Felicity Tree

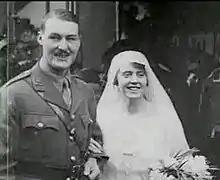
Felicity Tree at her wedding to Sir Geoffrey Cory-Wright in 1915

Felicity Constance Tree, Lady Cory-Wright, (7 December 1894 – 15 September 1978) was an English baronetess and high society figure. A daughter of the actors Sir Herbert Beerbohm Tree and Helen Maud Holt, she appeared regularly in news of the time starting from infancy.